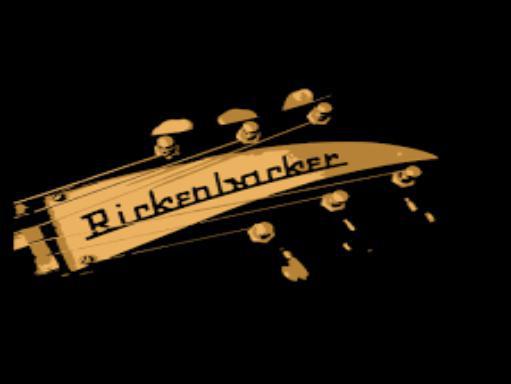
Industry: Electronic